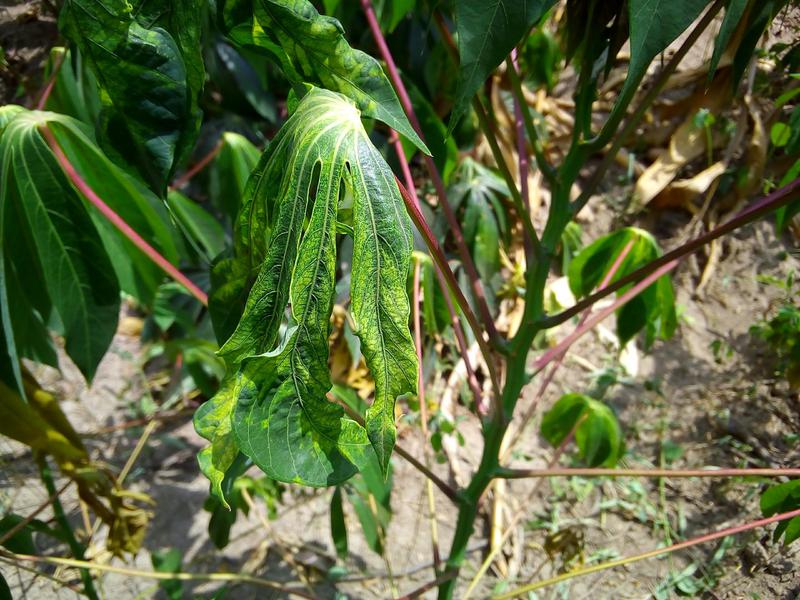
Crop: cassava
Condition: mosaic_disease